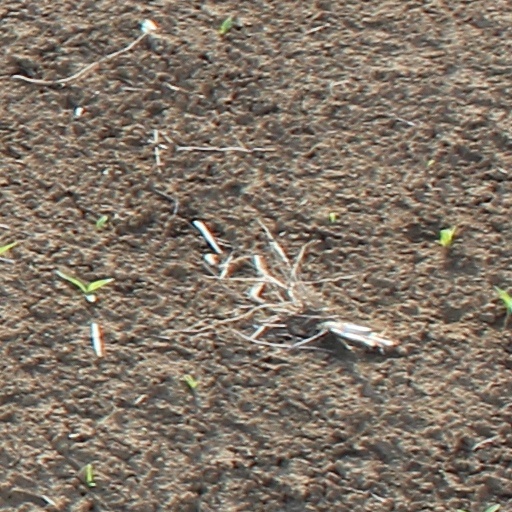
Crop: wheat